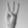
ASL letter: W